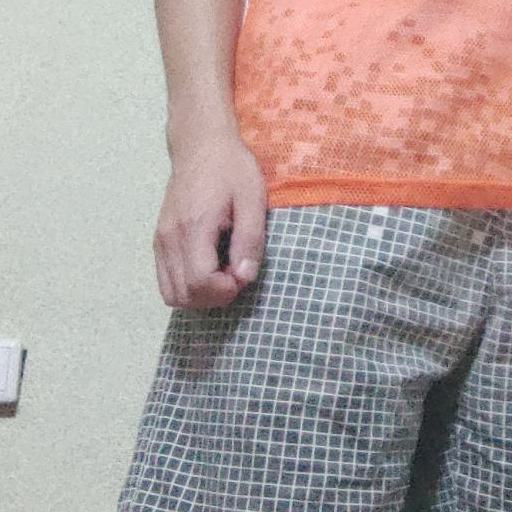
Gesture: no_gesture